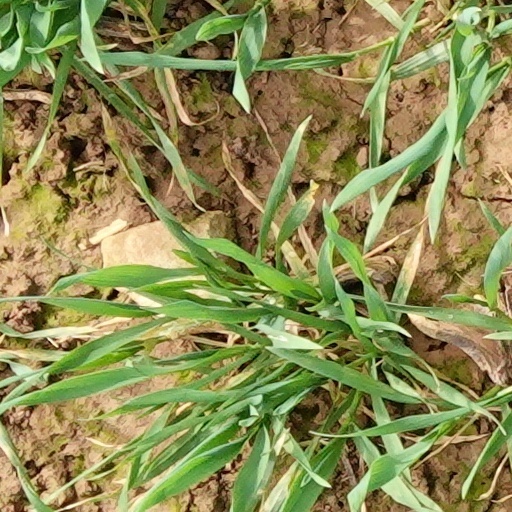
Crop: wheat